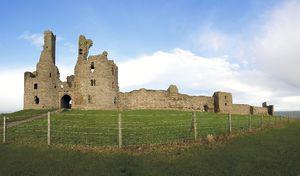
Le château de Dunstanburgh est un château situé sur la côte nord-est de l'Angleterre, dans le comté de Northumberland, entre les villages de Craster et d'Embleton. Il est situé sur un promontoire qui domine la Mer du Nord.